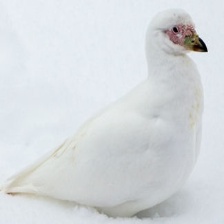
Species: SNOWY SHEATHBILL
Scientific name: CHIONIS ALBUS